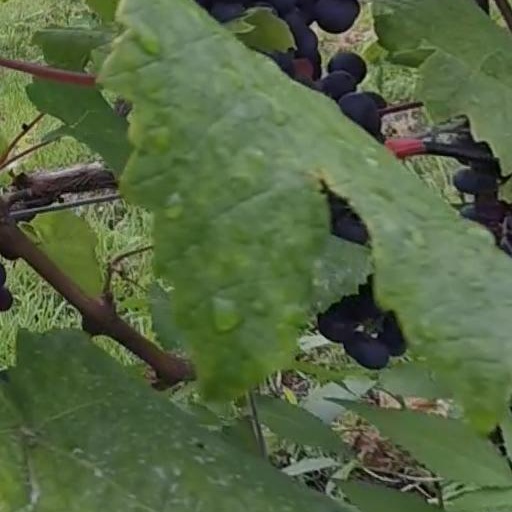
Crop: grape